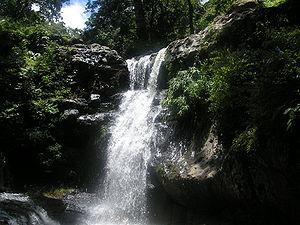
Matagalpa est une commune du Nicaragua, capitale du département éponyme, située à 130 km au nord-est de Managua, la capitale du pays.